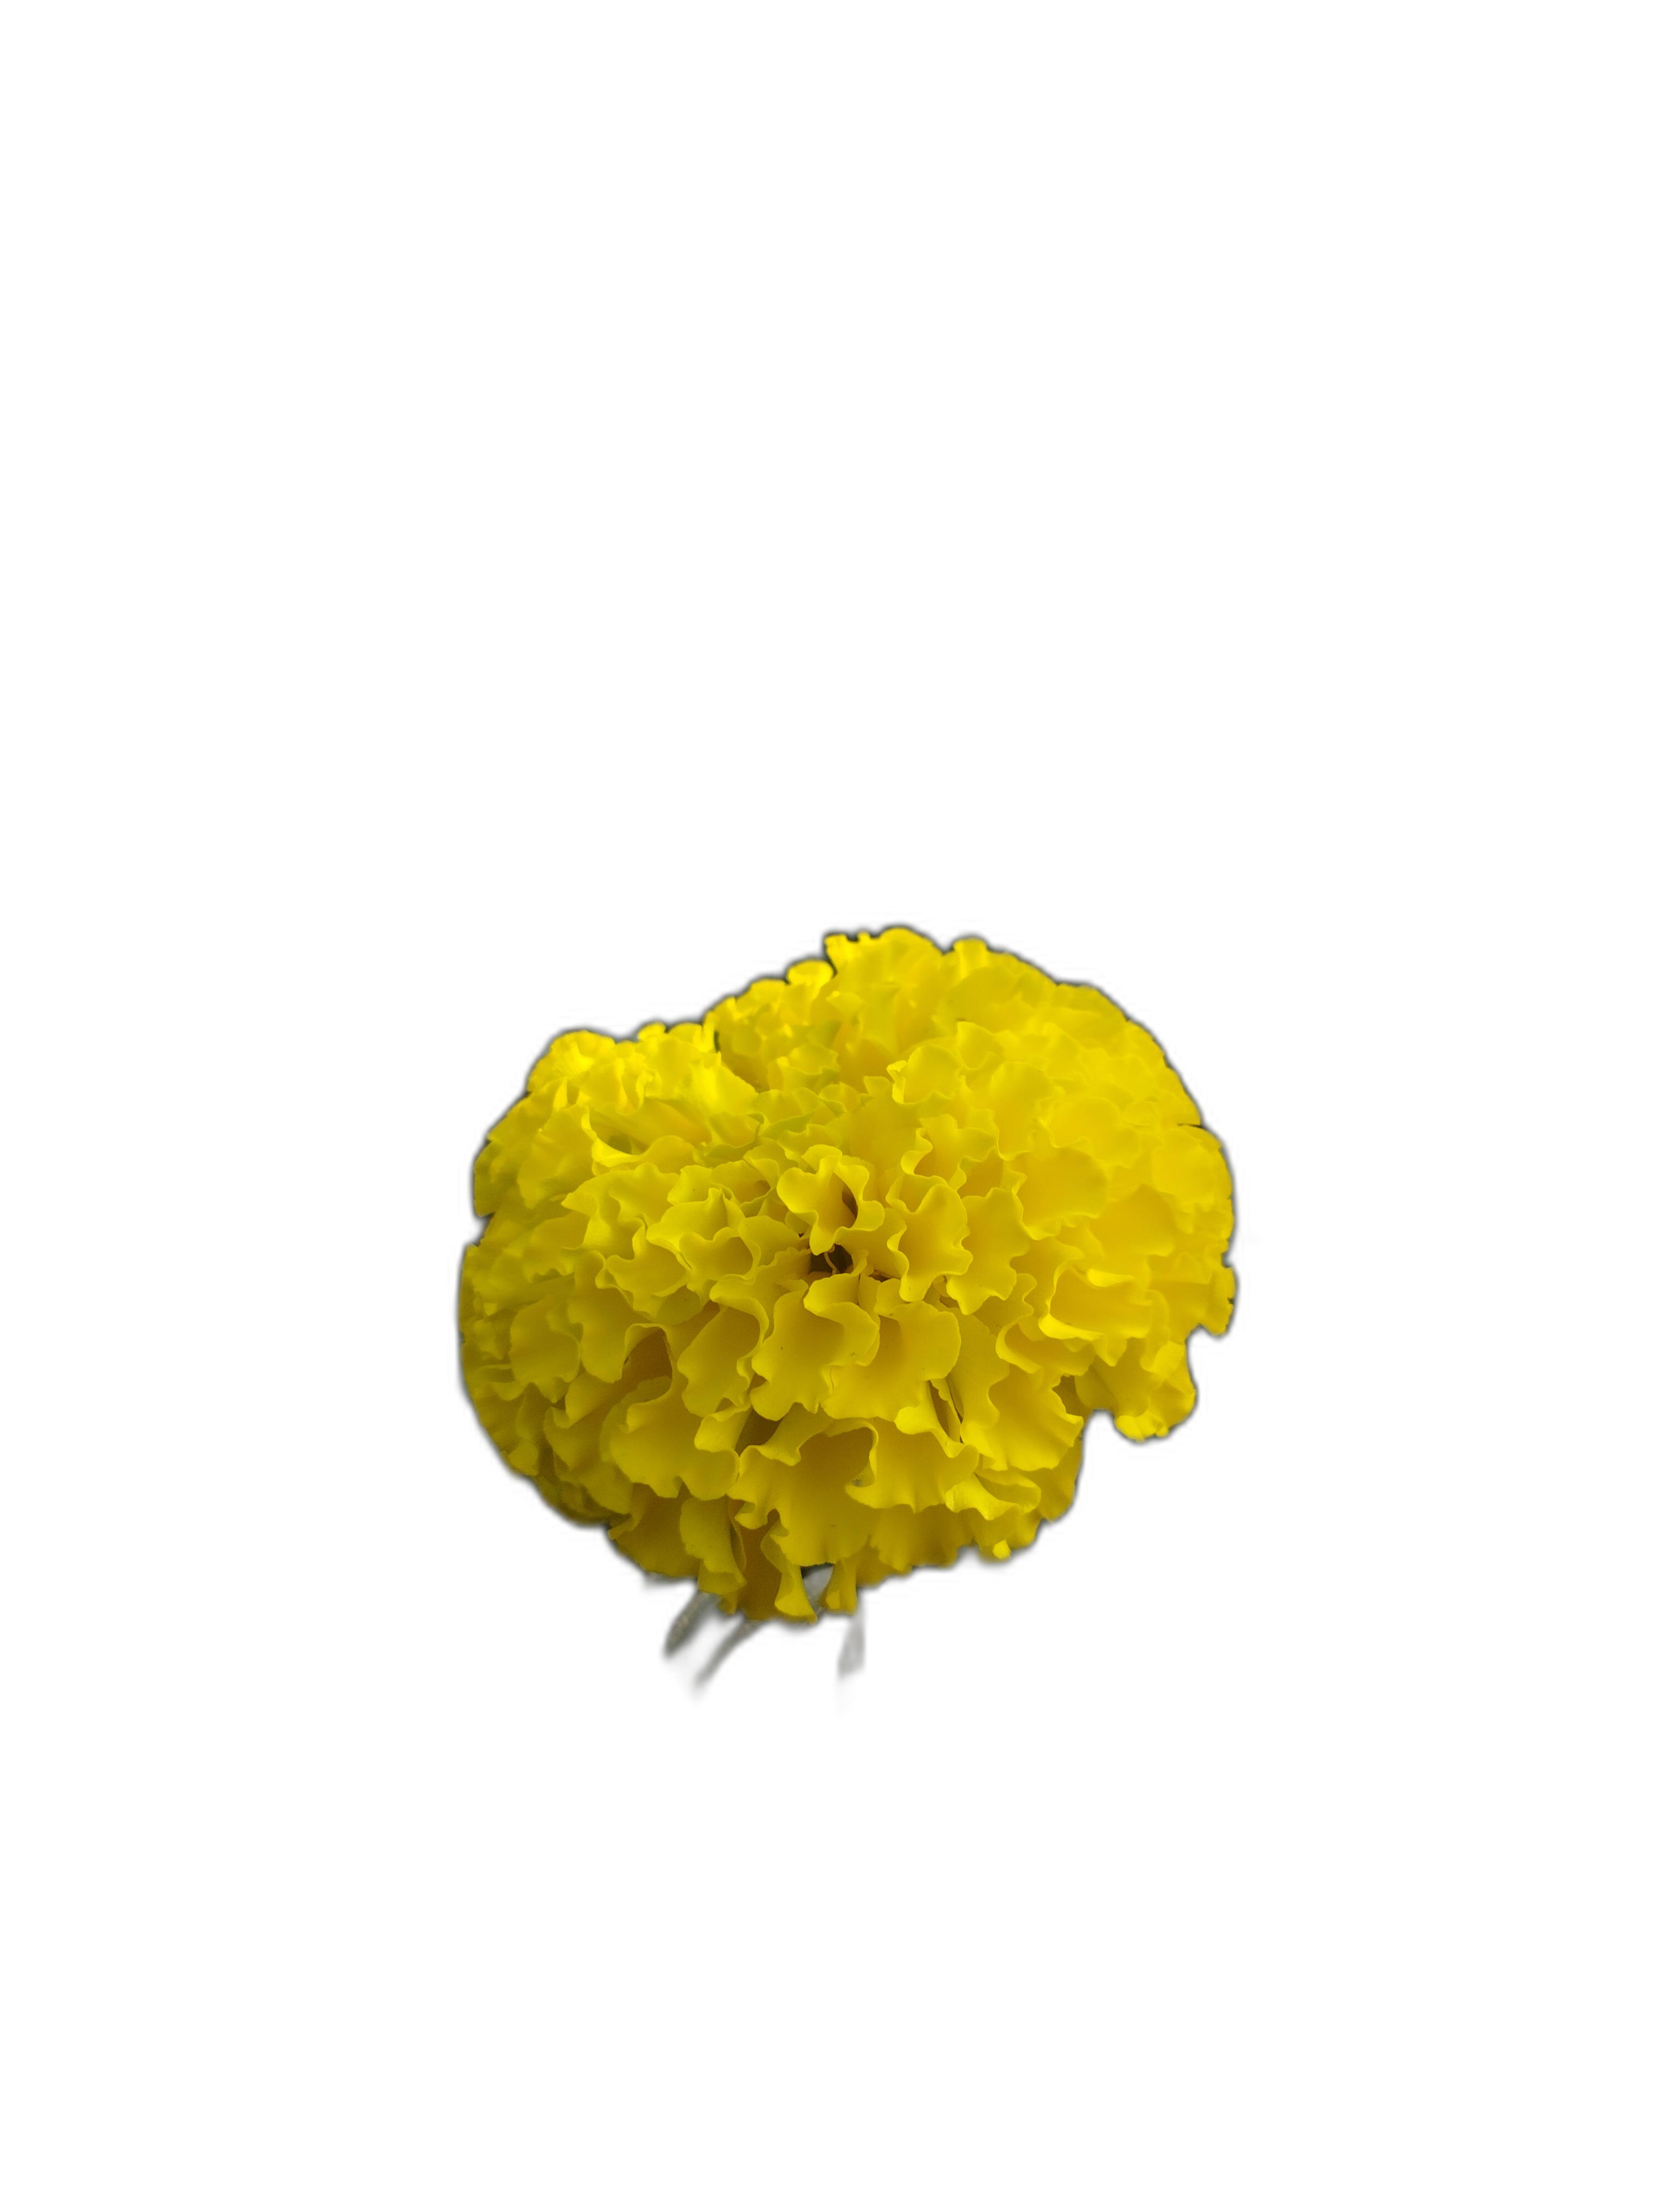
Label: Marigold